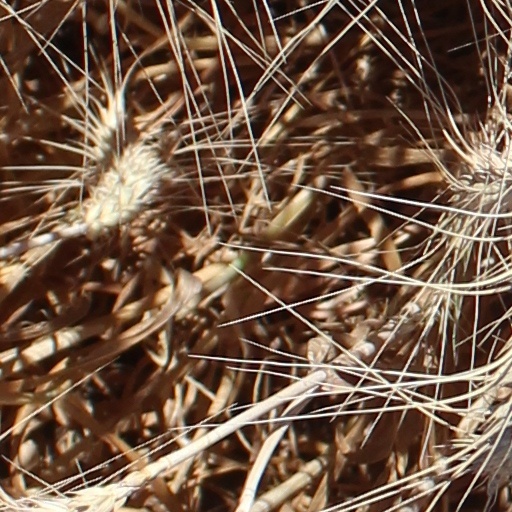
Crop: wheat